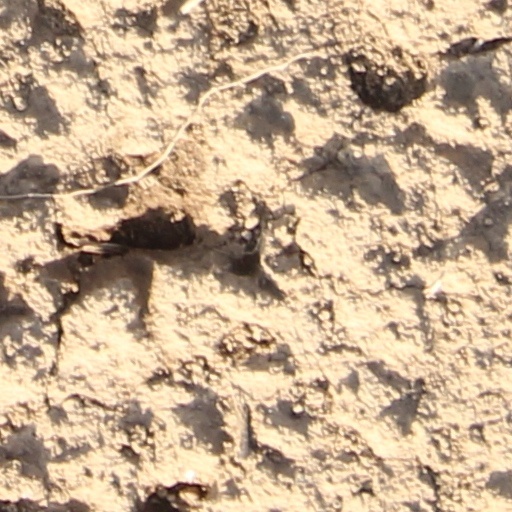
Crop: wheat